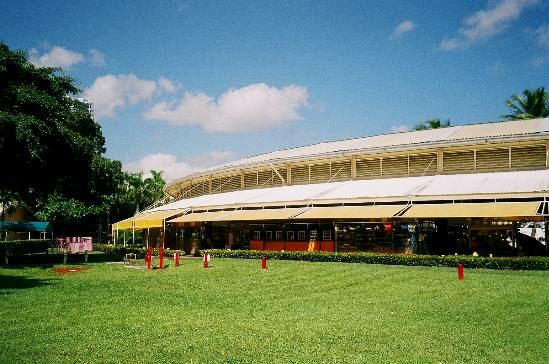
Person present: No